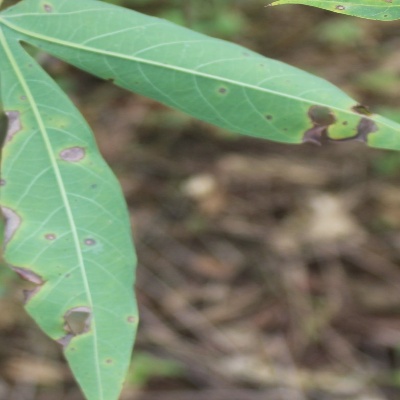
Crop: Cassava
Condition: brown spot